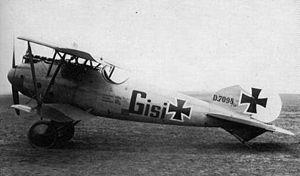
Albatros GmbH, Albatros Werke AG ou Albatros Flugzeugwerke, est une société allemande de construction aéronautique connue principalement pour avoir fourni l'aviation militaire allemande en appareils pendant la Première Guerre mondiale. Fondée en 1909, c'est l'une des plus anciennes au monde.